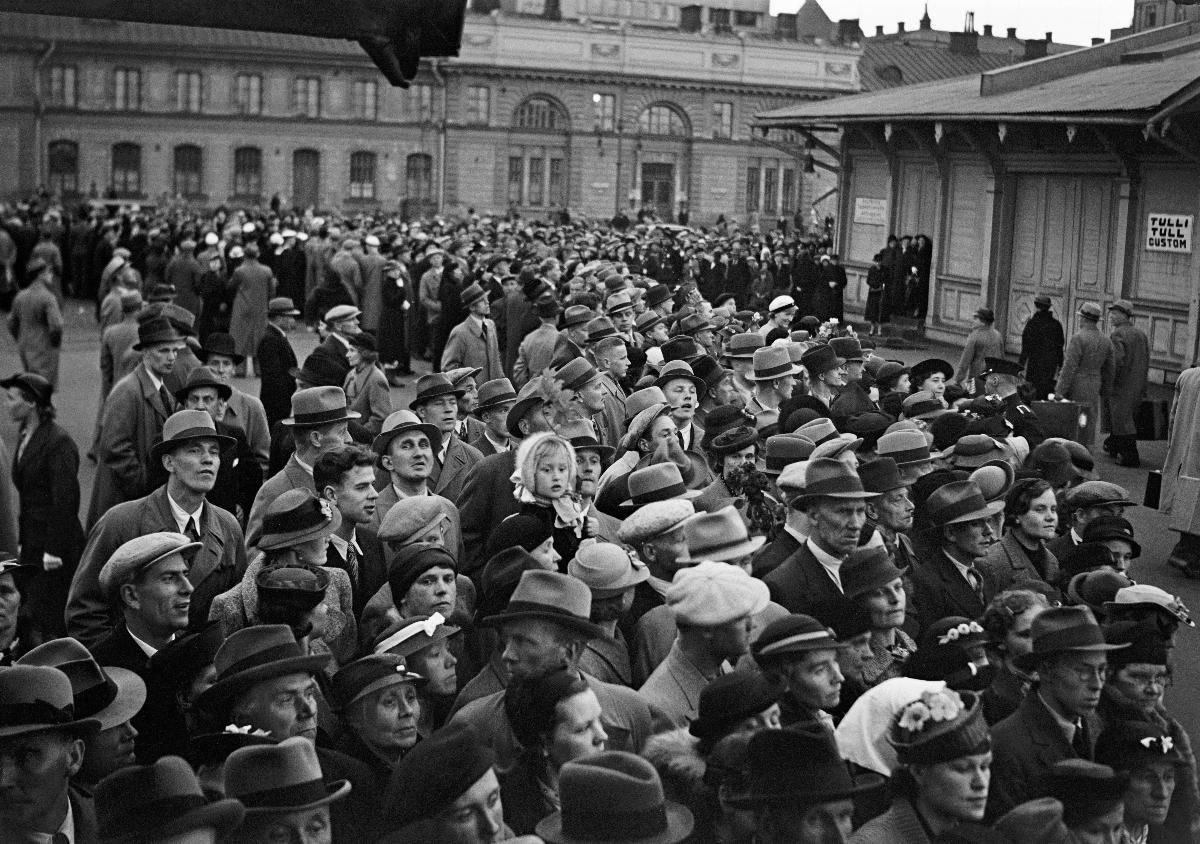
Amerikansuomalaisia saapuu Helsinkiin S/S Lancastrialla
Amerikafinländare anländer till H:fors med S/S Lancastria; American Finns arrive in Helsinki with S/S Lancastria
sisällön kuvaus: Amerikansuomalaisia saapuu Helsinkiin S/S Lancastrialla 4.6.1938. Läheiset odottavat vieraitaan satamassa. content description: American Finns arrive in Helsinki with S/S Lancastria 4.6.1938. The relatives are waiting for their guests at the harbour. innehållsbeskrivning: Amerikafinländare anländer till Helsingfors med S/S Lancastria 4.6.1938. Anförvanterna väntar i hamnen på sina gäster.
Kuvaaja: Sundström, Hugo, kuvaaja
Vuosi: 1938
Paikka: Suomi, Uusimaa, Helsinki
Aiheet: HBL; amerikansuomalaiset; matkustajalaivat; satamat; siirtolaiset; Finnish Americans; harbours; migrants; emigrants; American Finns; harbors; ships; amerikafinländare; hamnar; migranter; emigranter; fartyg